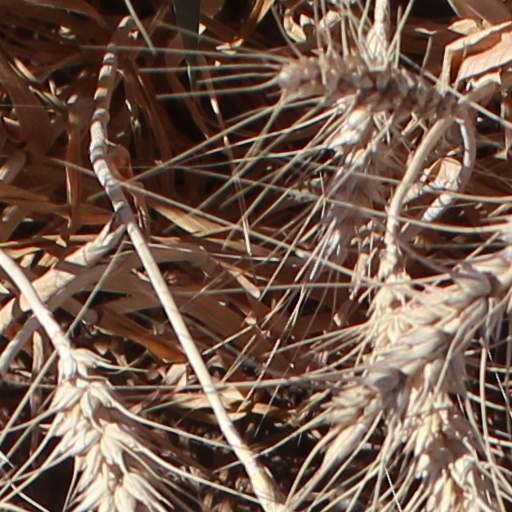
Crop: wheat